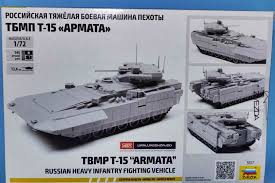
Label: BMP